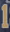
Number: 1